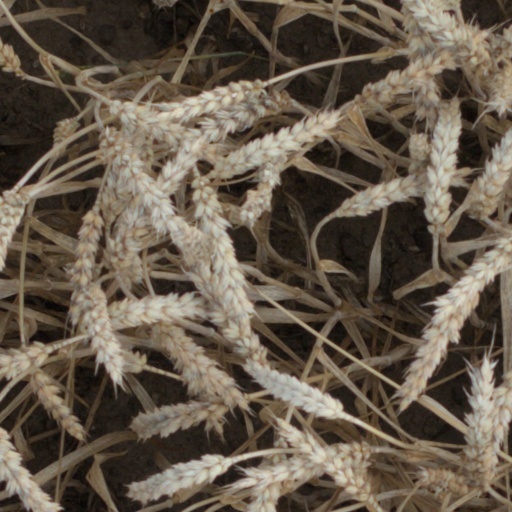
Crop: wheat